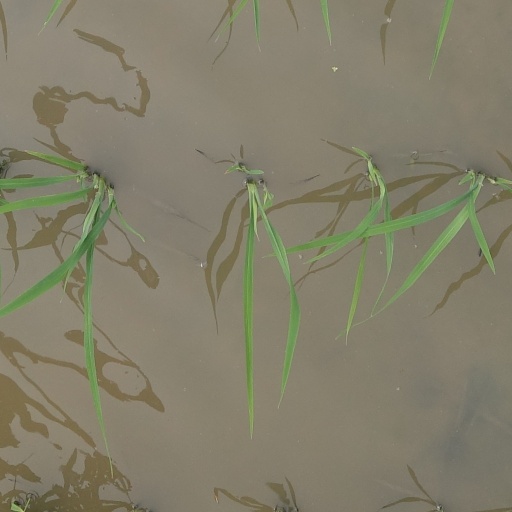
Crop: rice